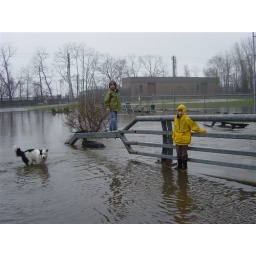
Taken Monday morning. The water has risen above road level, completely covering the bridge.